Who Killed Bambi? (2003 film)

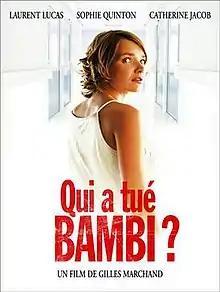
Film poster

Who Killed Bambi? is a 2003 French thriller film directed by Gilles Marchand. In this film, a doctor and a nursing student investigate the mysterious disappearances taking place at their hospital.